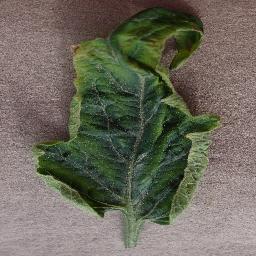
Label: Tomato___Tomato_Yellow_Leaf_Curl_Virus